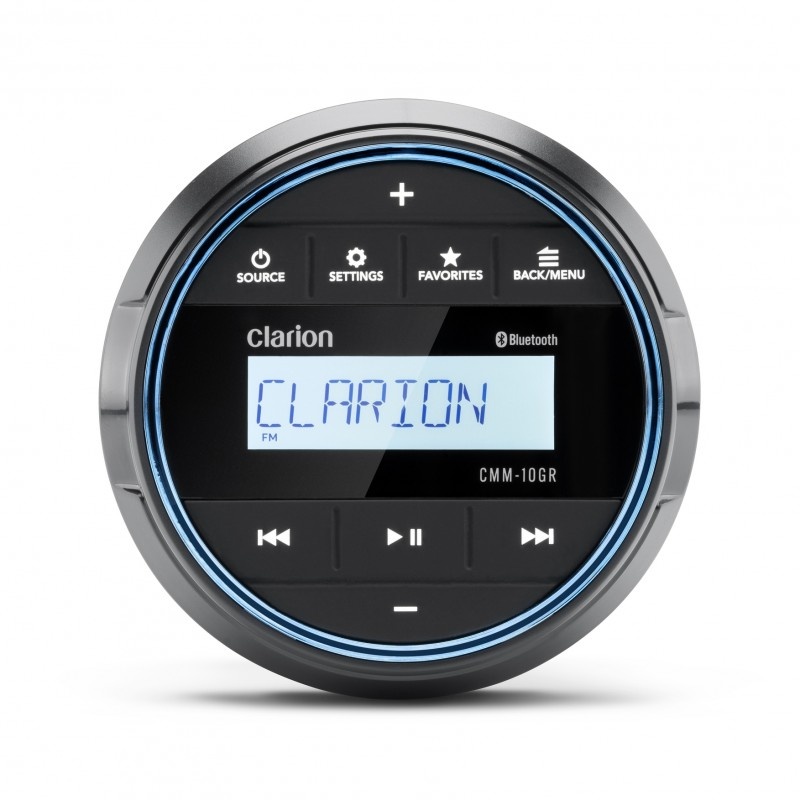
Clarion Stereo Cmm-10Gr
Stereo con display LCD sovradimensionato offre una chiara visibilità durante il giorno e la notte. Ricevitore multimediale con antenna AM/FM. Amplificatore incorporato a 4 canali (4-ohm), pannello frontale e posteriore impermeabile IP66, bluetooth integrato per lo streaming di musica per la riproduzione dei brani contenuti nei vostri smartphone o tablet, ingresso USB, uscita preamplificata per subwoofer.
Brand: Clarion
Category: Electronics > Marine Electronics > Marine Audio & Video Receivers